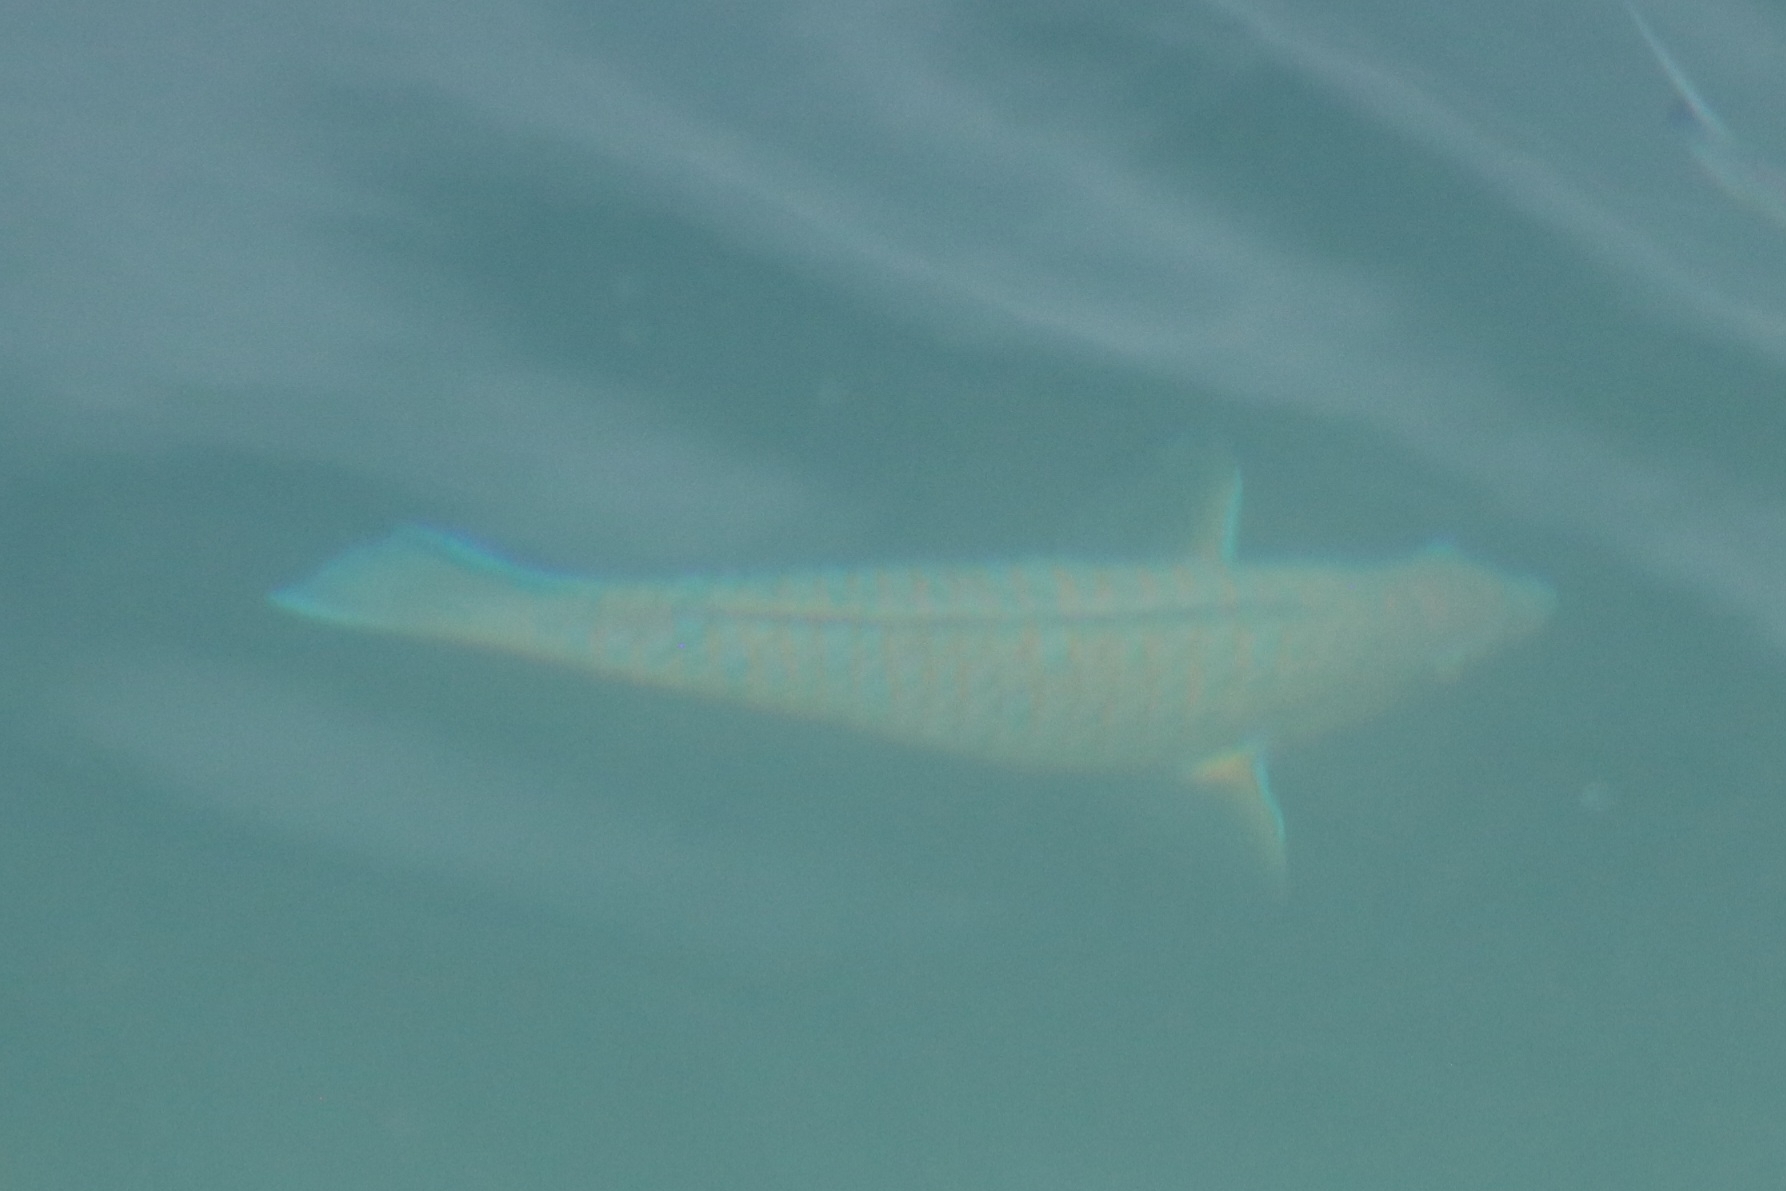
Scarus ghobban (Blue-barred Parrotfish)